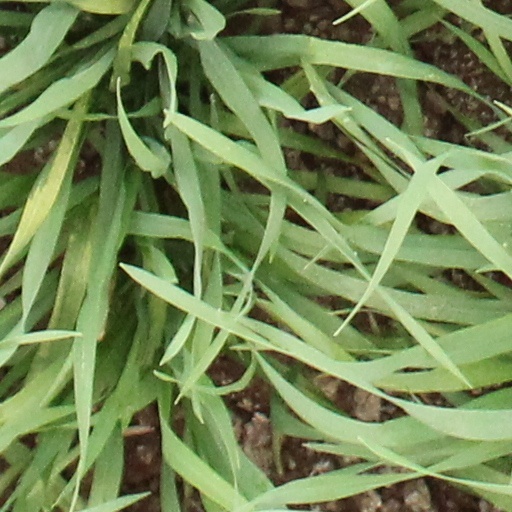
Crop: wheat